Marcos Chaves

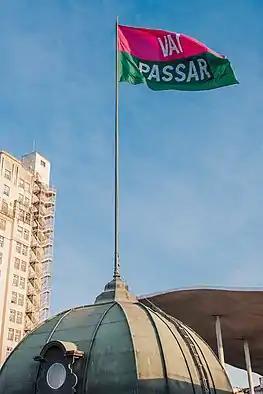

"Vai Passar (?)" is a monumental flag and public art intervention erected on the roof of the Museu de Arte do Rio, visible from the refurbished and from the bay. Commissioned by the MAR in 2019 - three months after Brazilian President Jair Bolsonaro's conservative government began governing Brazil - the work is rooted in Brazilian popular music and subtly addresses the crisis and conservatism the country is going through.